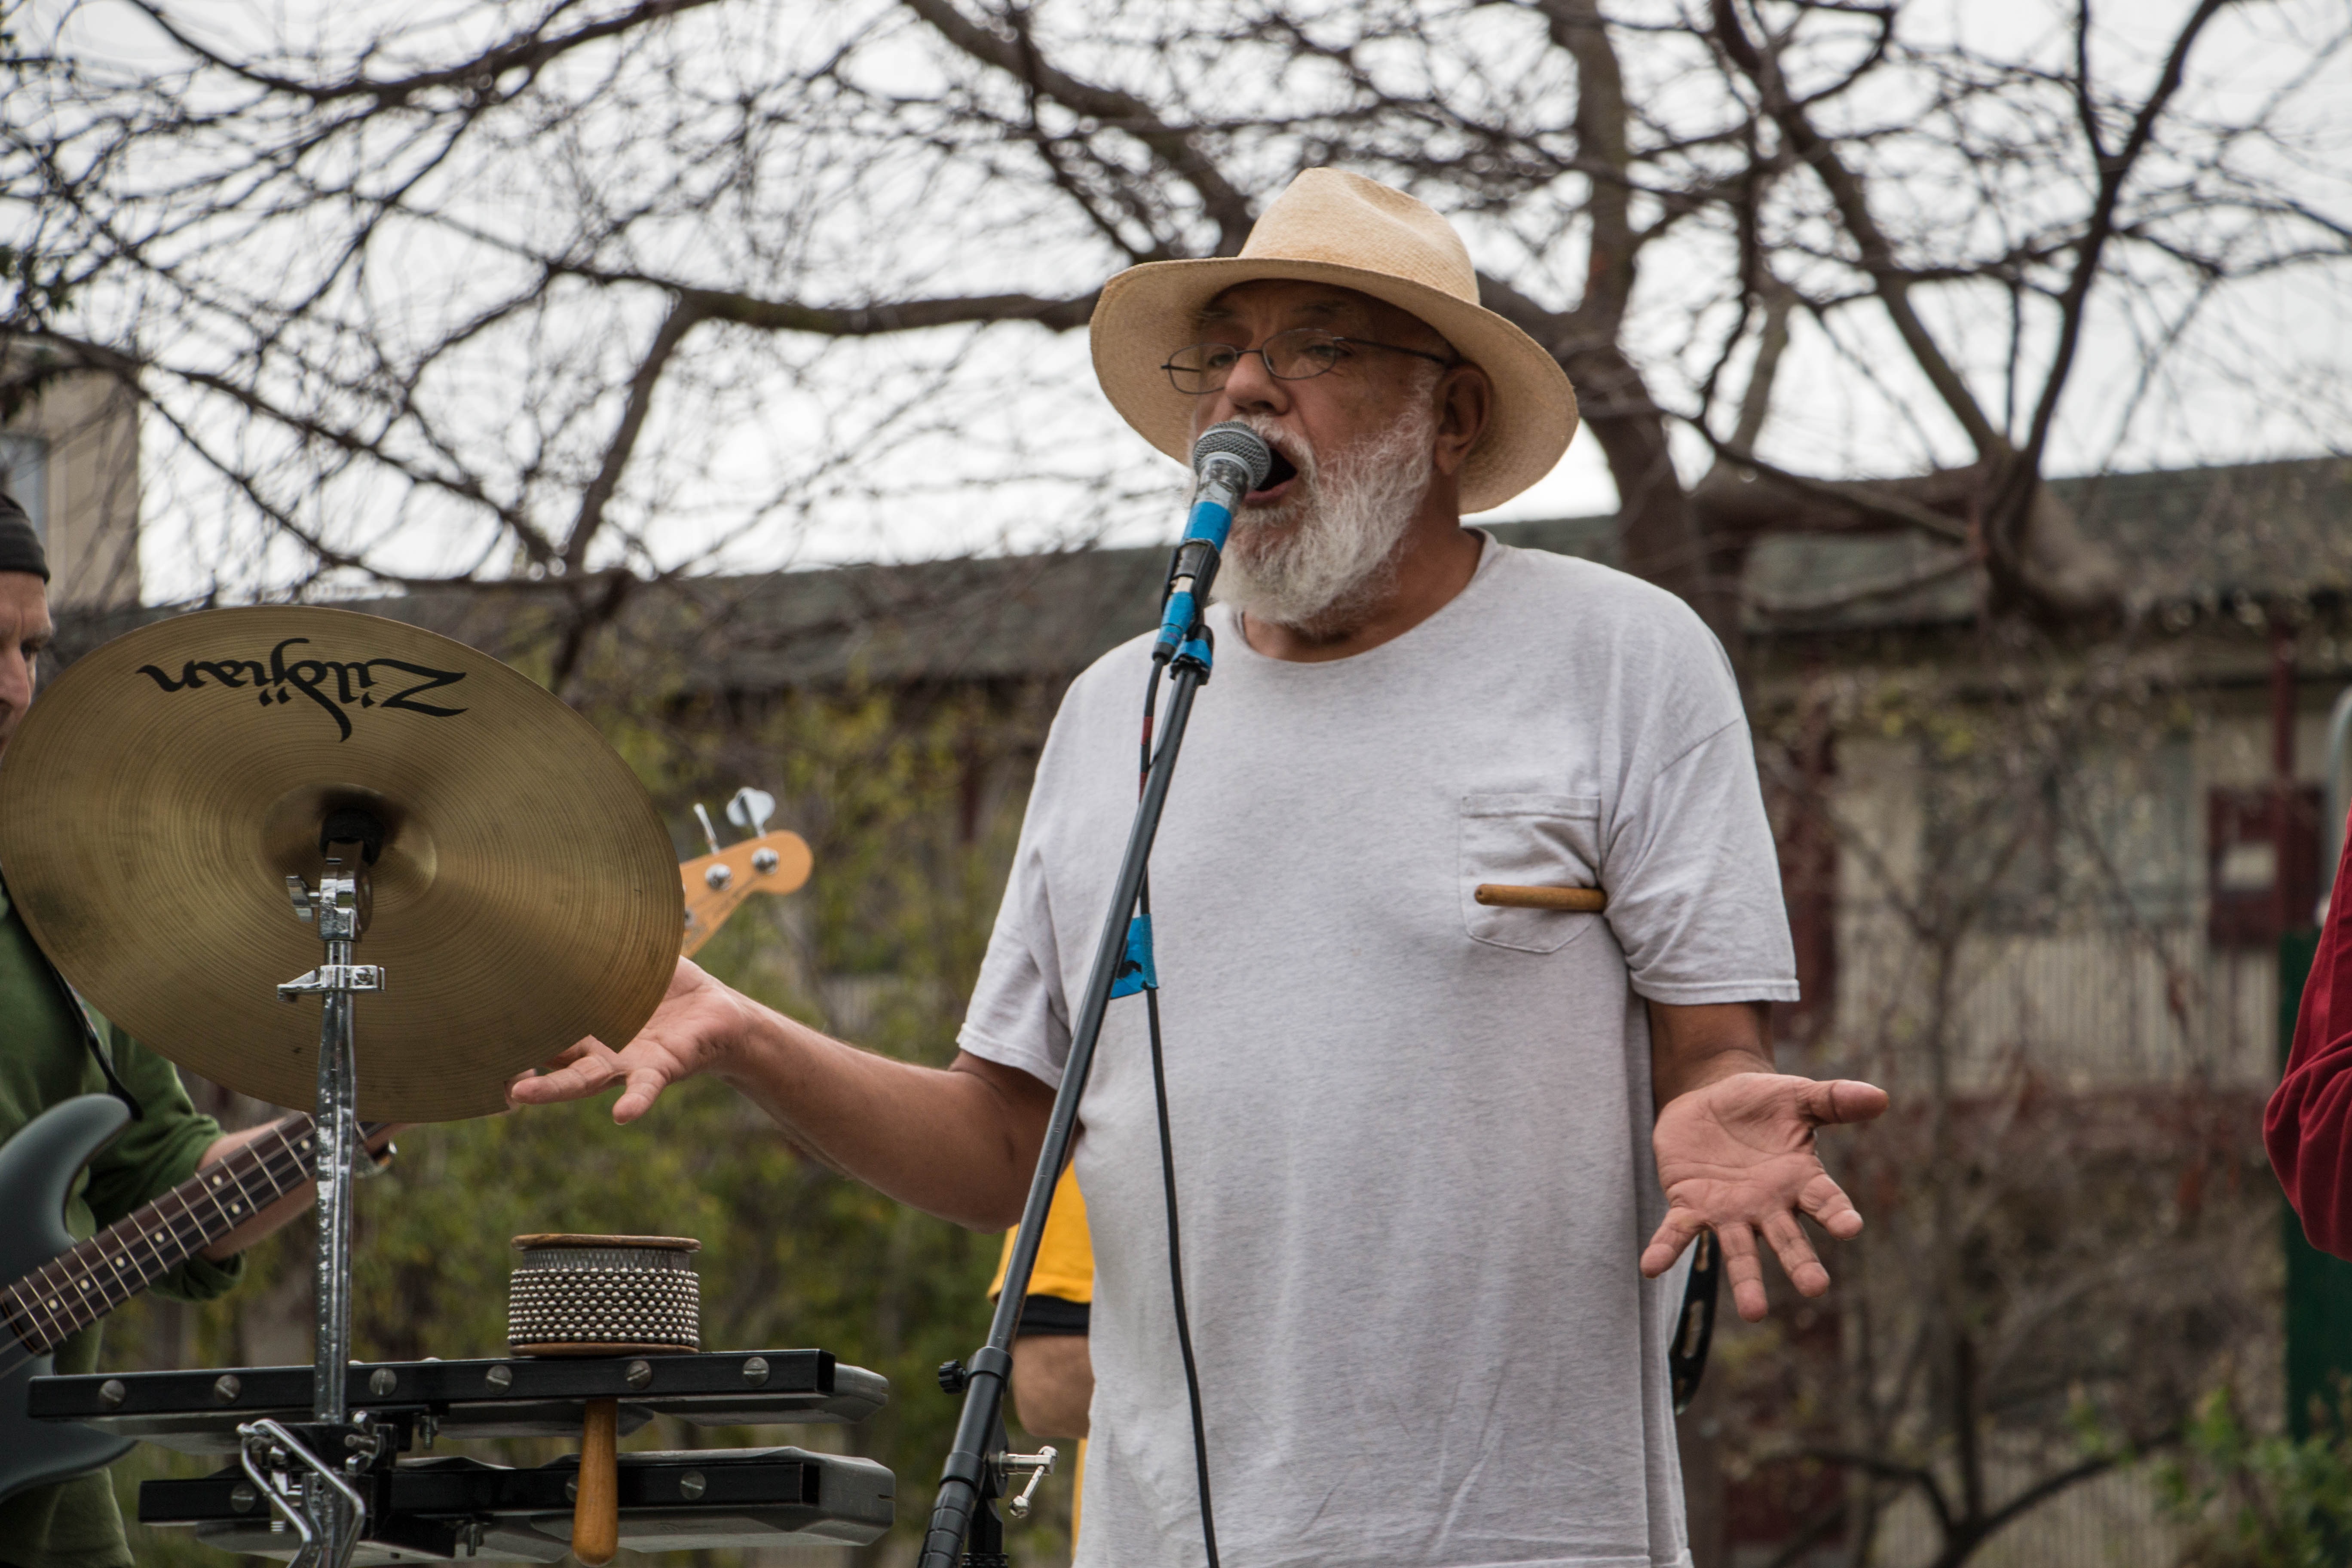
man, person, people, singer, spring, park, musician, season, performance, berkeley, live show